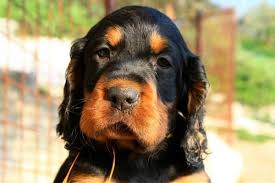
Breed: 228-n000085-Gordon_setter